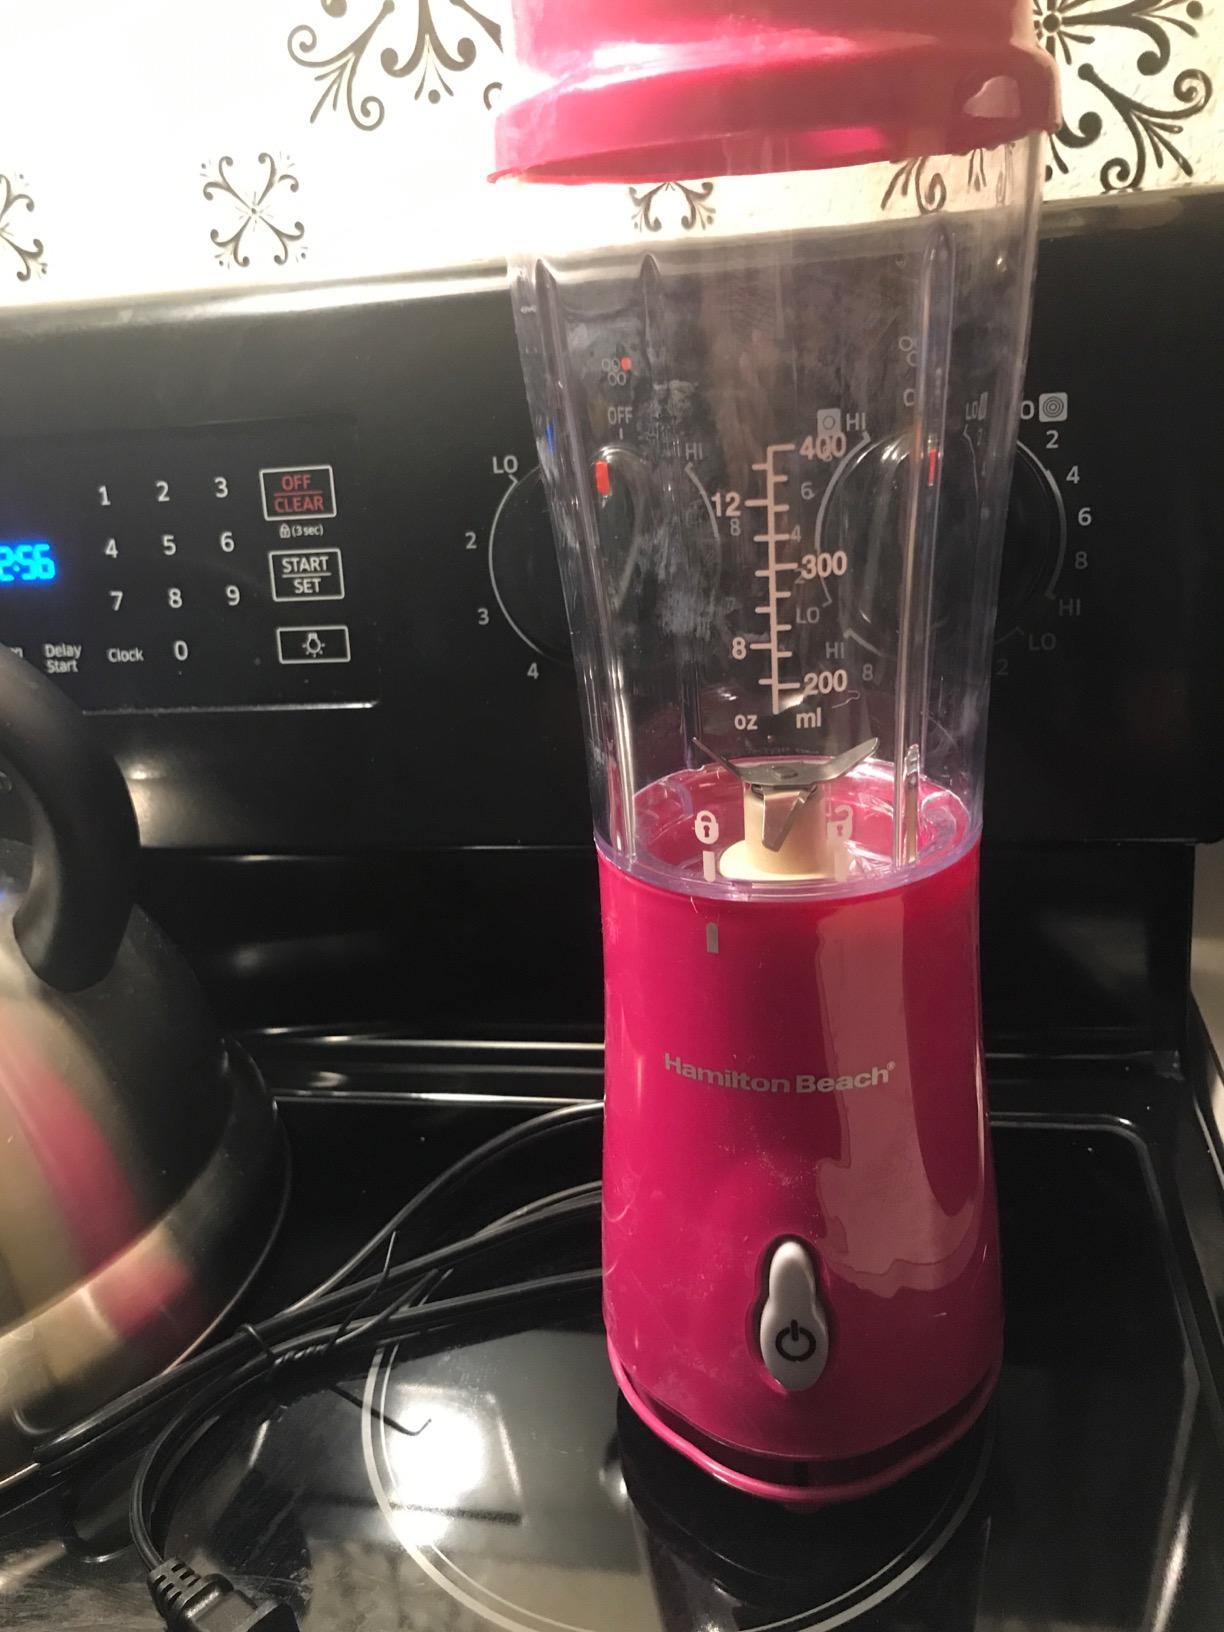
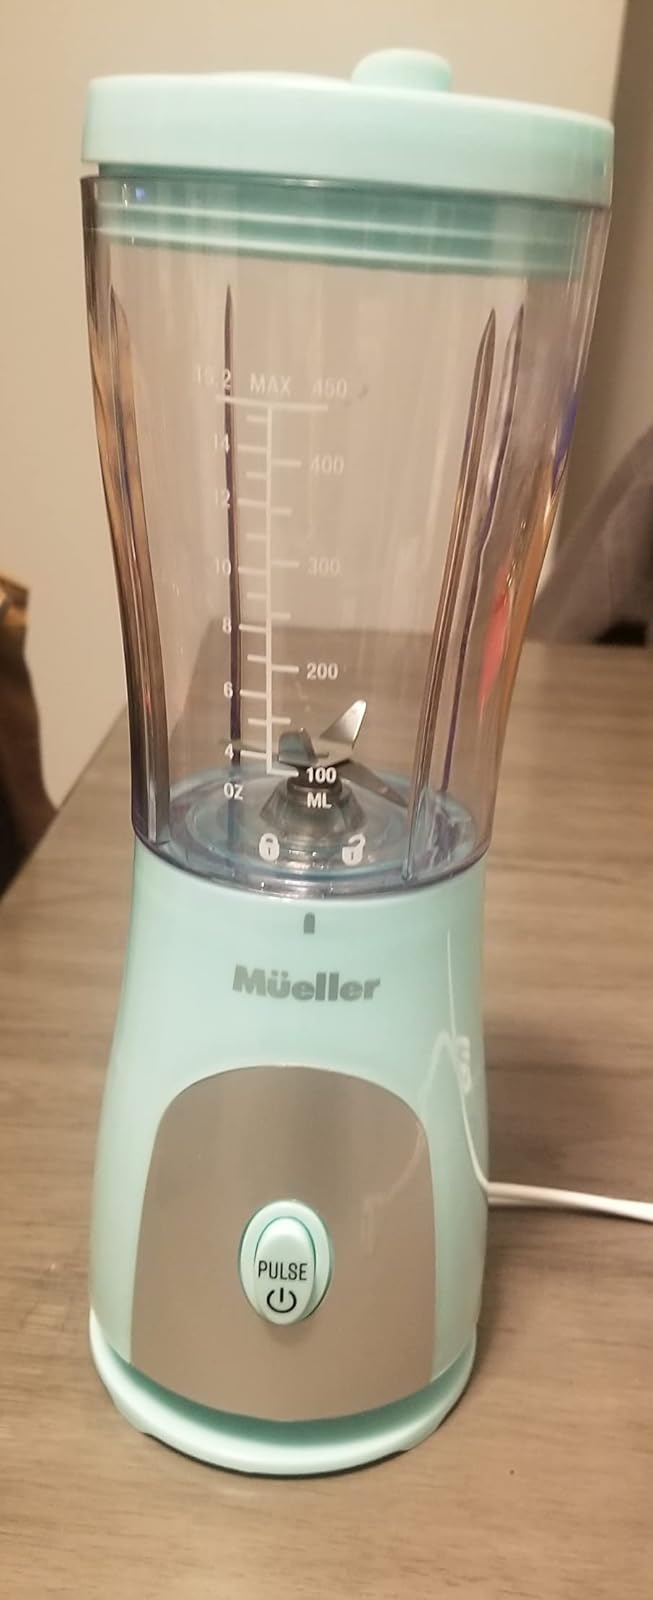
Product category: items_blender
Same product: no